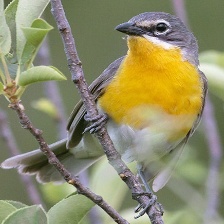
Species: YELLOW BREASTED CHAT
Scientific name: ICTERIA VIRENS